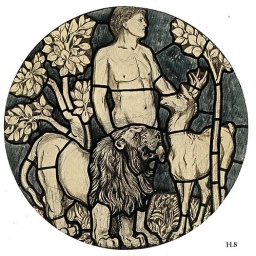
Photoshopped from an old book of Wm. Morris work. This is from a church window in England.